Maxim Rodshtein

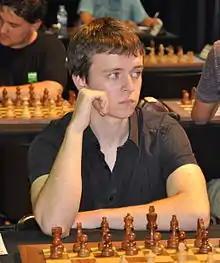
Rodshtein in Barcelona, 2010

Maxim Rodshtein (born 19 January 1989) is an Israeli chess grandmaster. He competed in the FIDE World Cup in 2007, 2011, 2015 and 2017.